Ugetsu

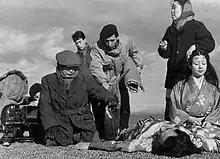

Miyagawa also stated that this film was the only occasion in which Mizoguchi complimented him for his camera work.